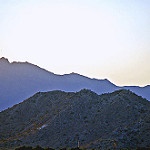
Label: mountain